Answer in natural language. Considering the relative positions, where is Doorway with respect to dark brown dresser? Choose between the following options: left or right
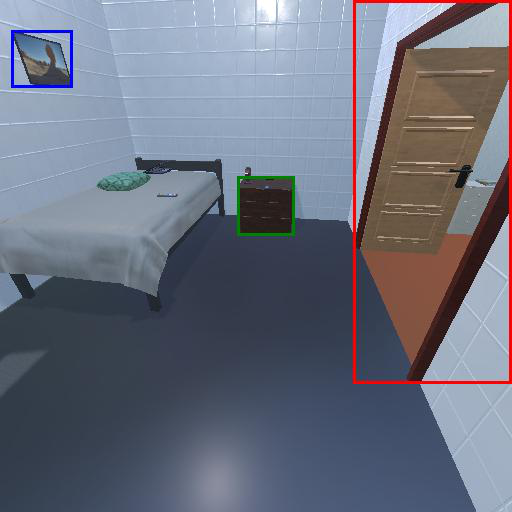
<answer>right</answer>